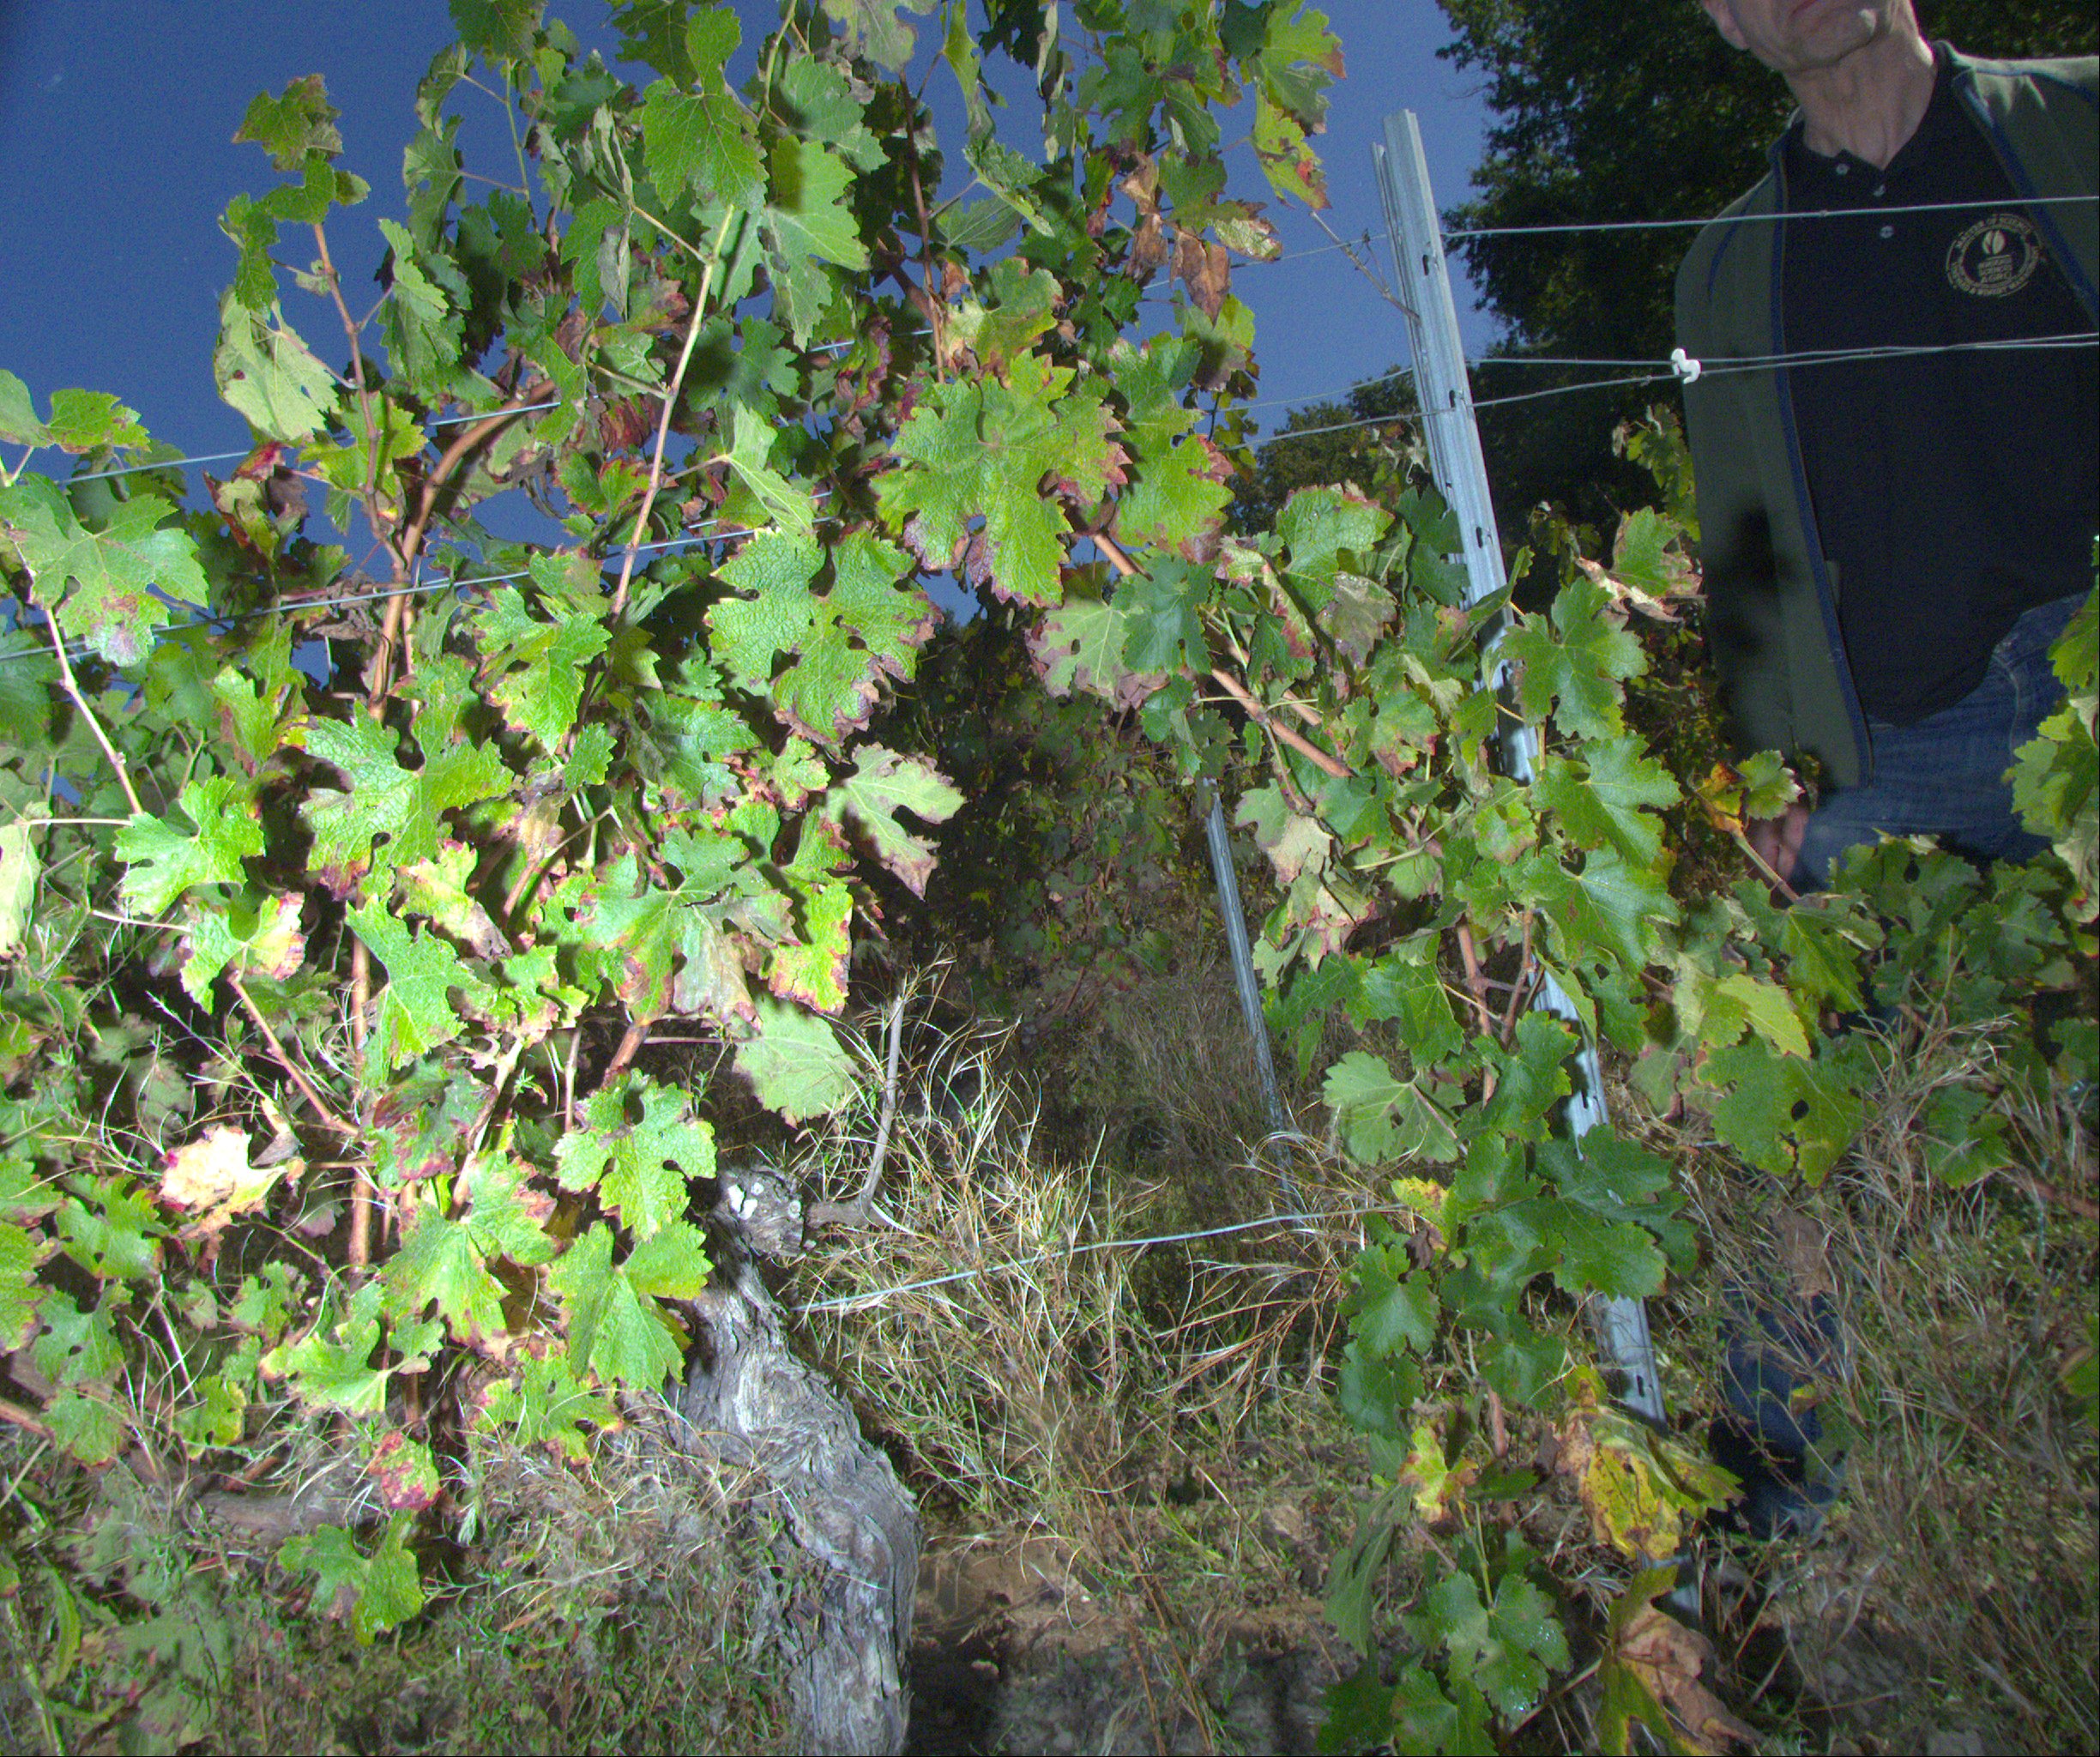
Grape variety: cabernet-sauvignon
Disease: confounding disease (conf)